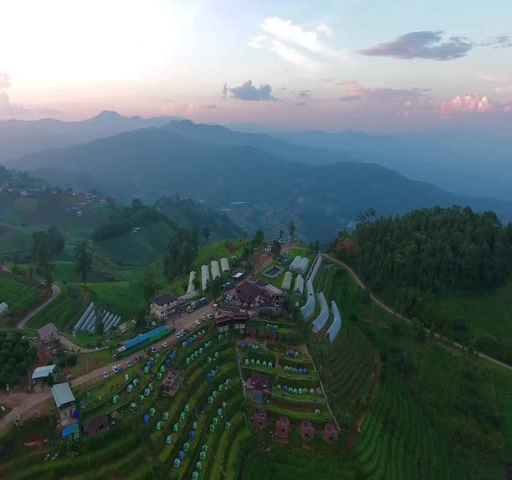
aerial view of a sunset in a mountain village